Chokhatauri Municipality

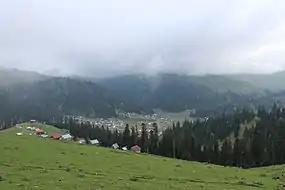
Bakhmaro resort

Leading fields are agriculture, including fruit growing, grain farming, viticulture, animal husbandry. JSC Margebeli JSC (Nabeghlavi Mineral Water Bottling Plant) is an important enterprise in the municipality, with Bakhmaro and Nabeghlavi mountain-climatic resorts.